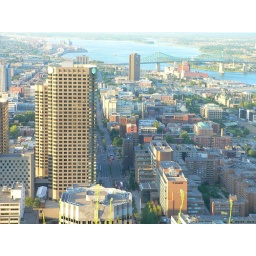
Complexe Desjardins are the brown buildings in the foreground. The Jacques Cartier bridge is in the background, crossing the St.-Lawrence River.